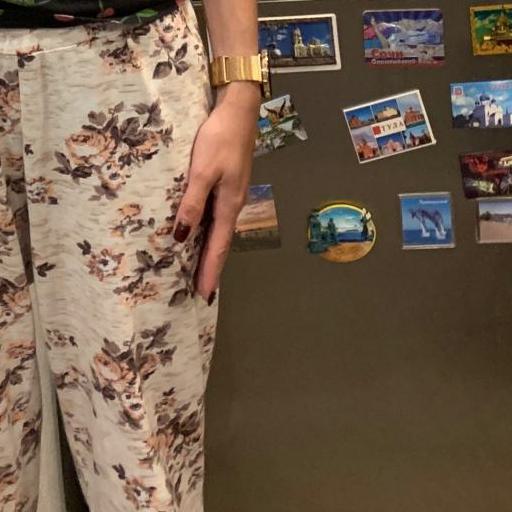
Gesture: no_gesture